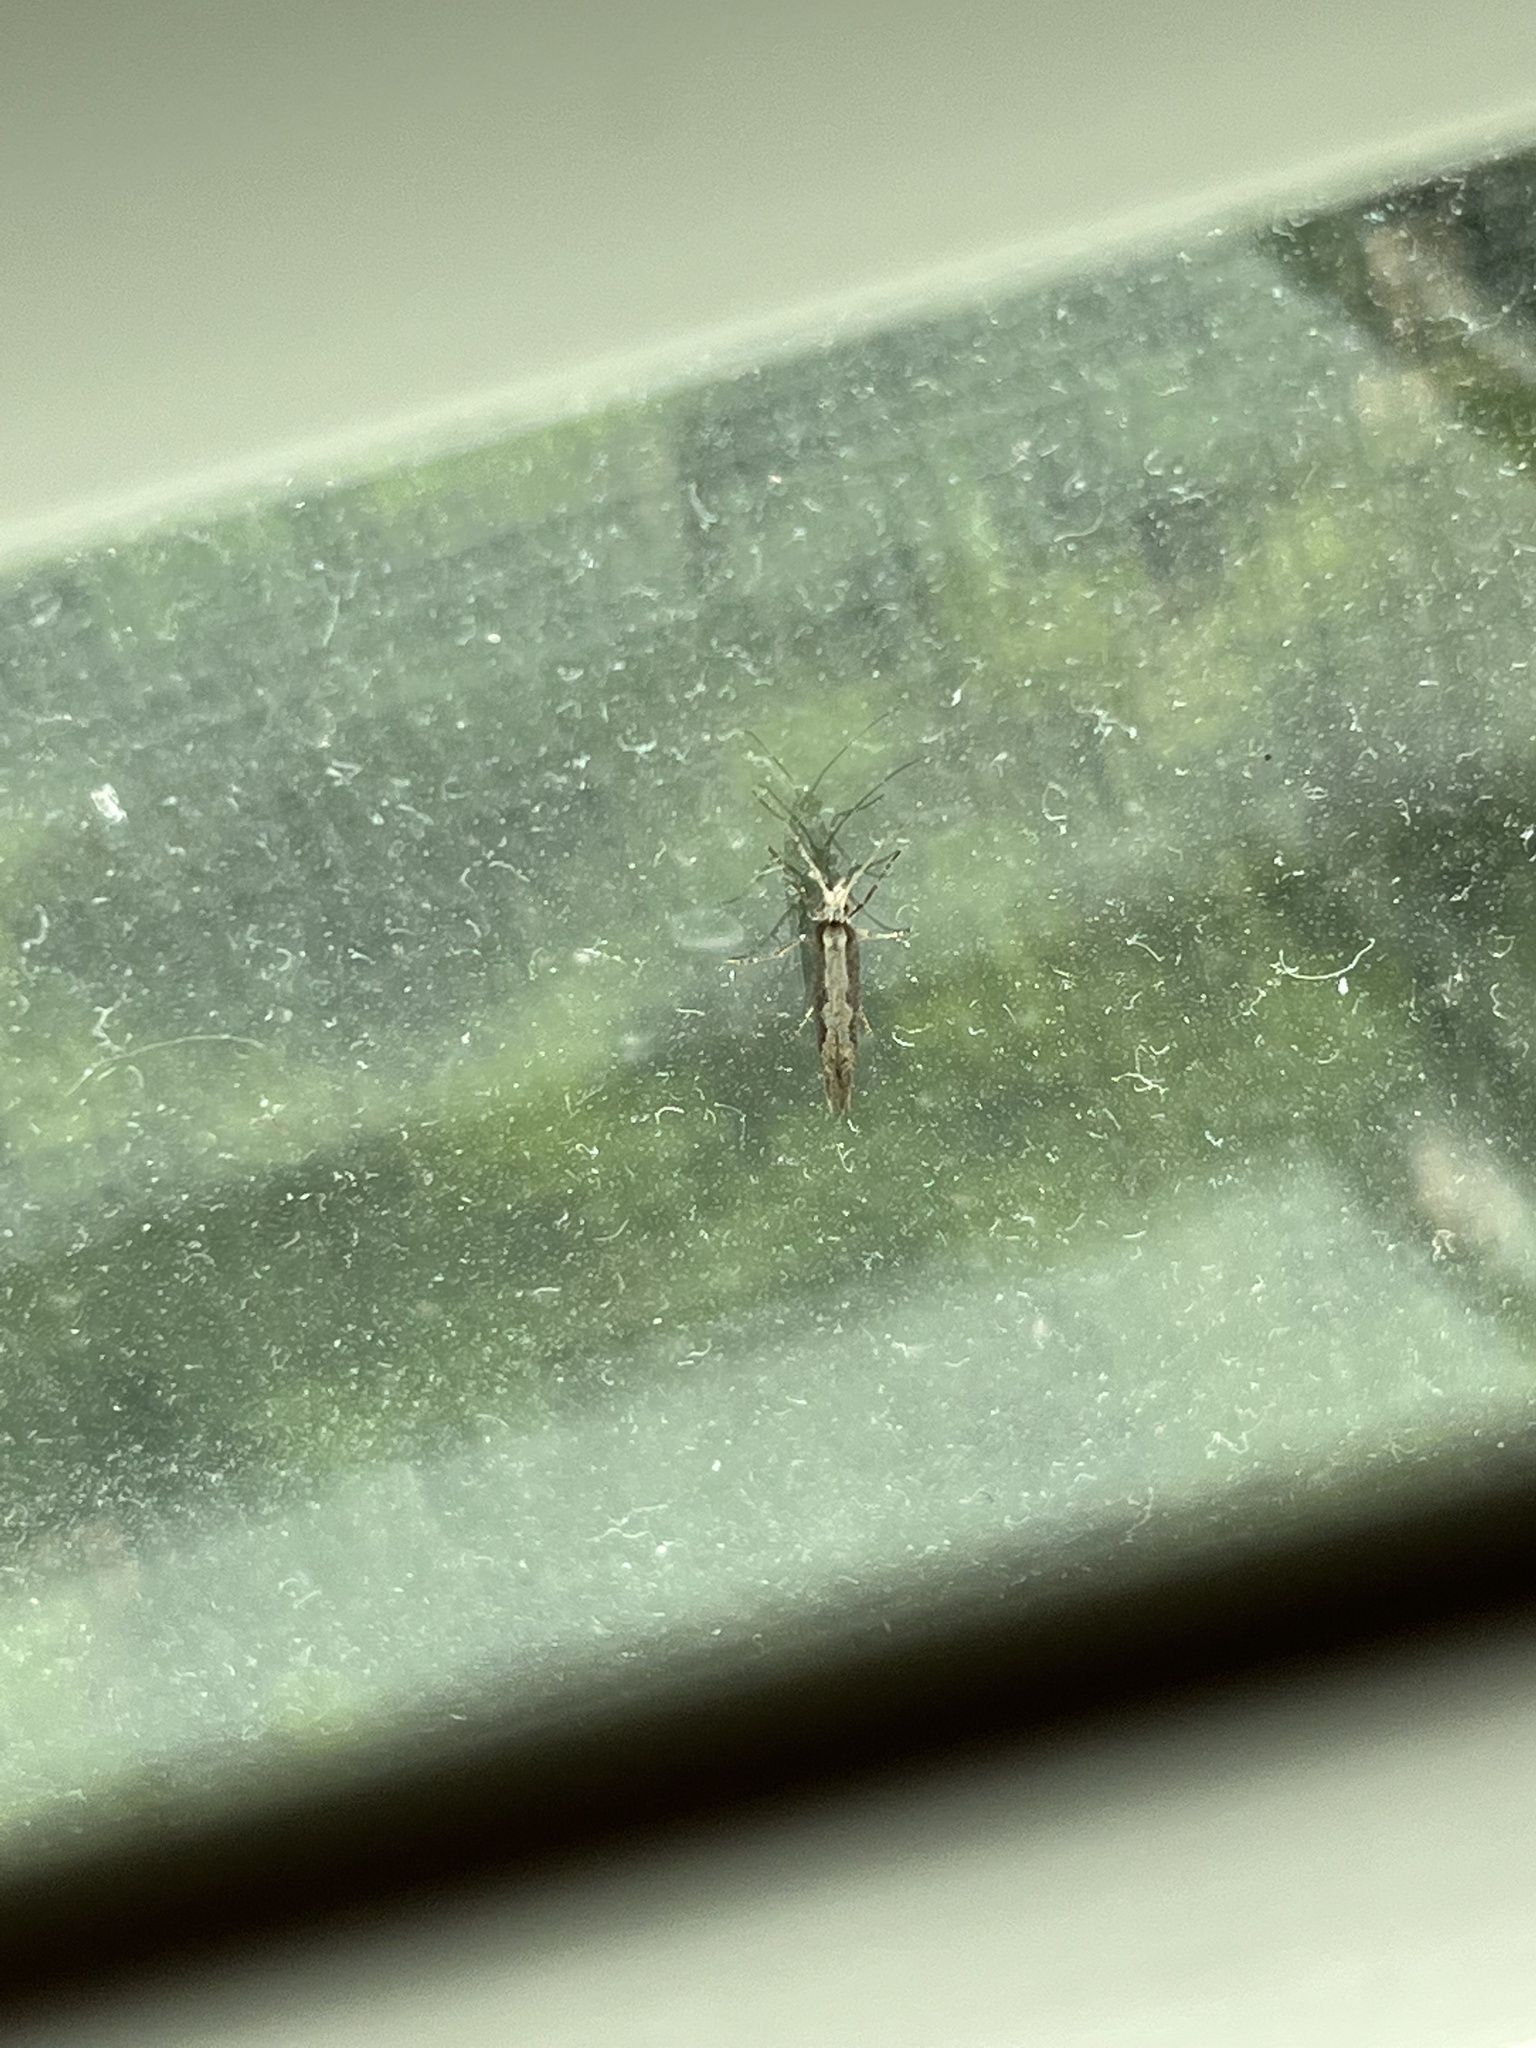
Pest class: diamondback_moth